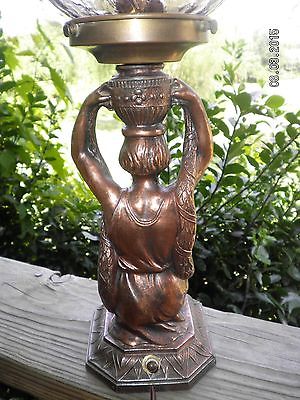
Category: lamp